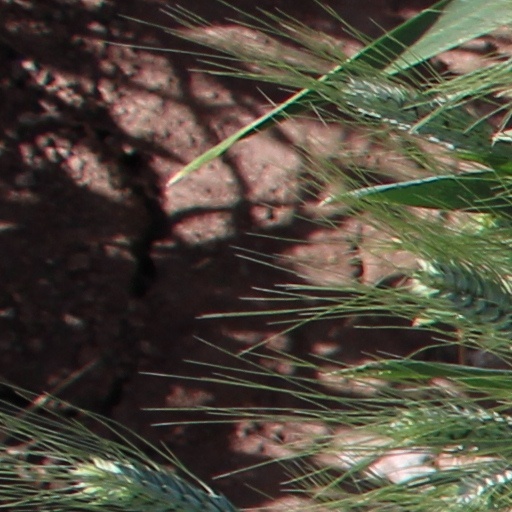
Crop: wheat